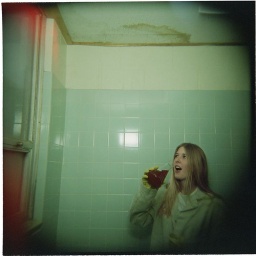
Jill drinks red water in her lab.